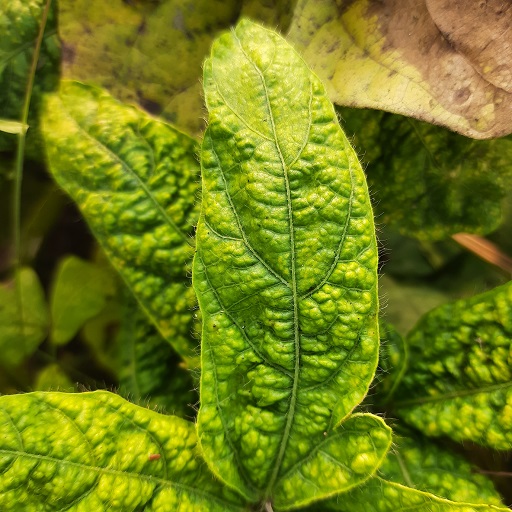
Label: Leaf Crinckle